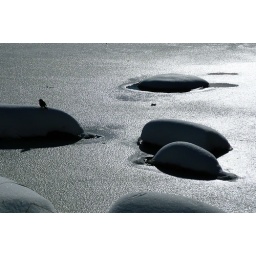
Bird atop rocks covered in snow in a lake in Central Park